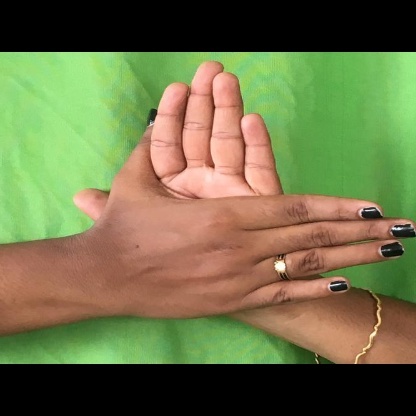
Mudra: Chakra